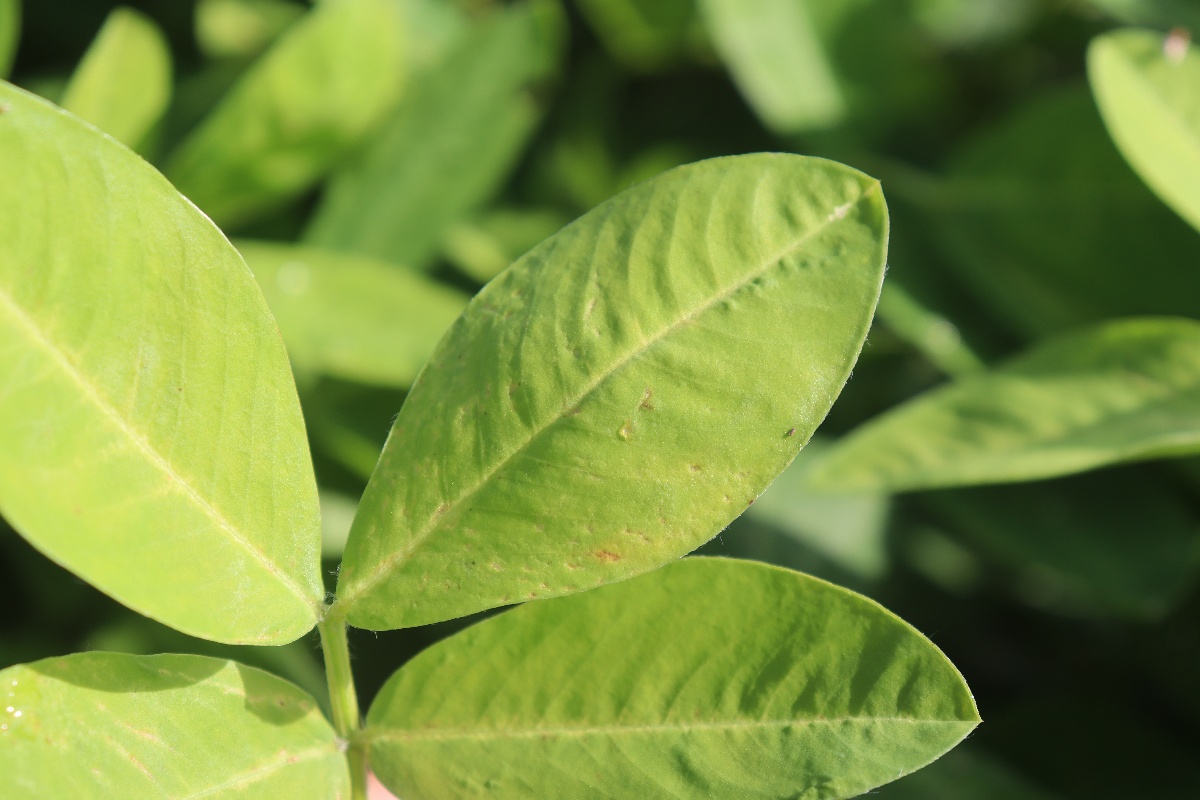
Label: healthy leaf